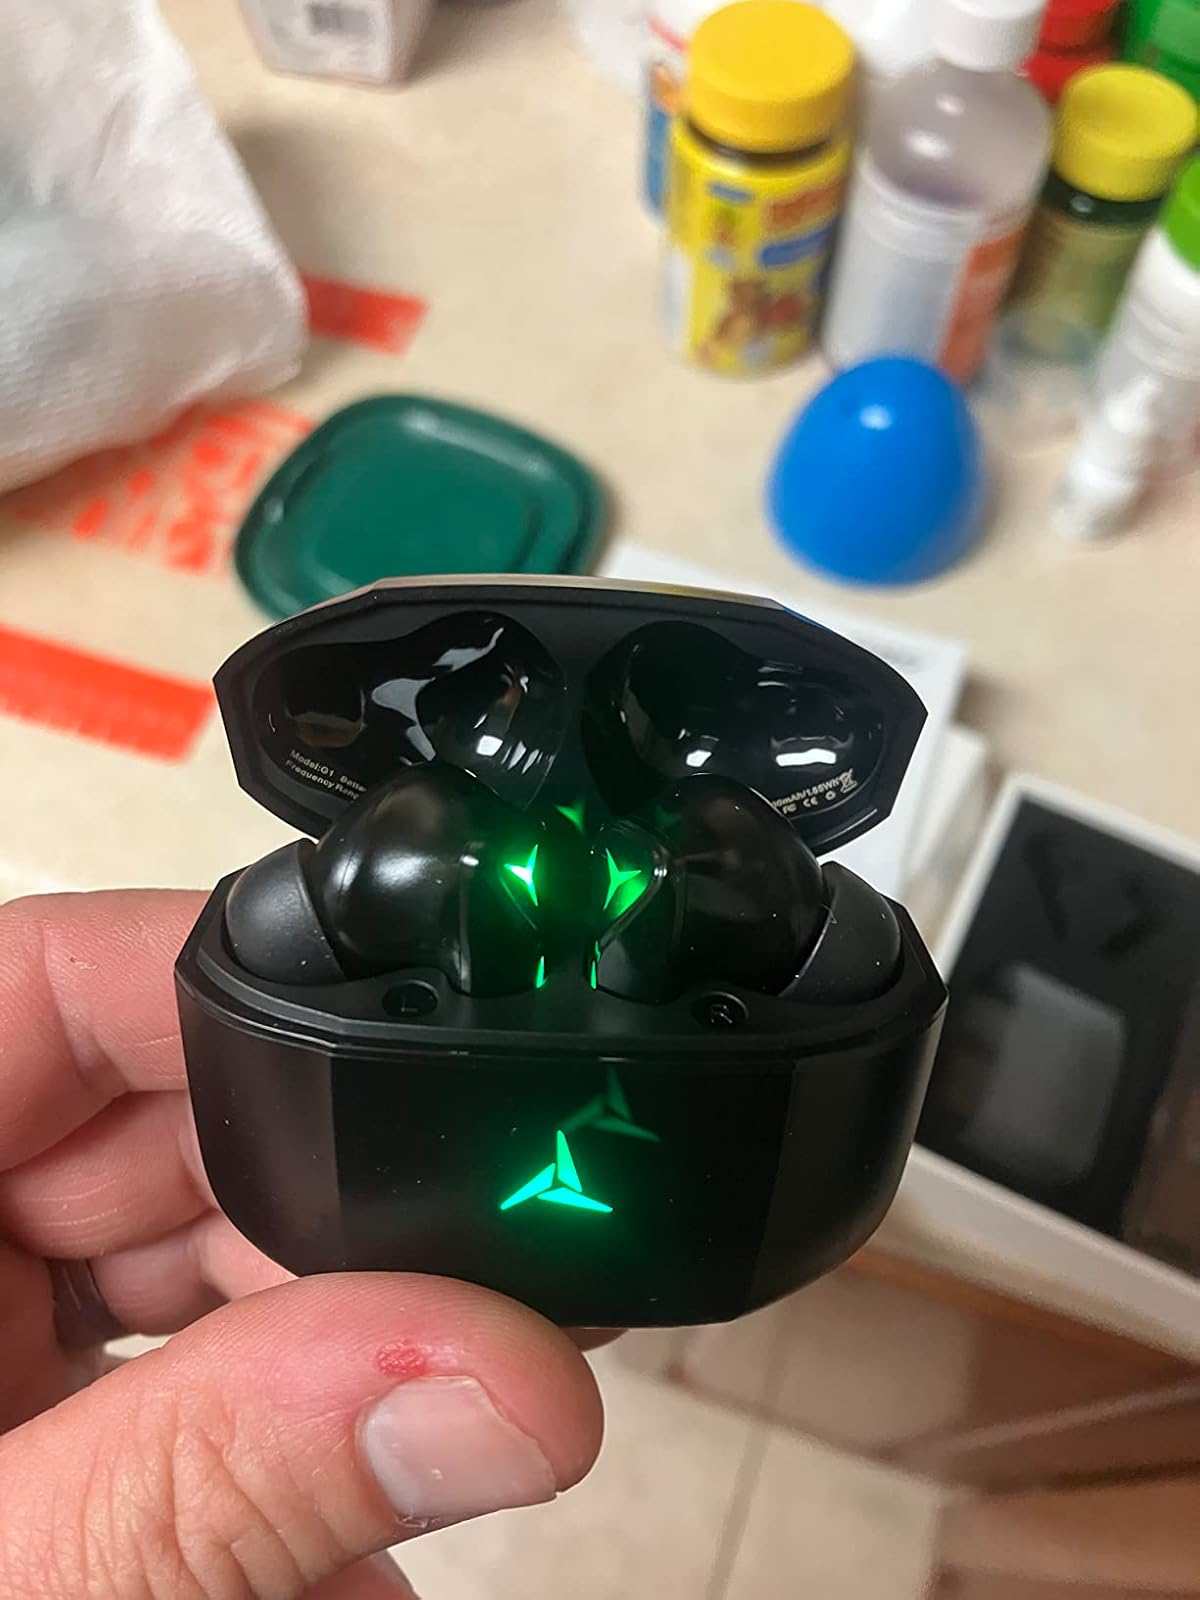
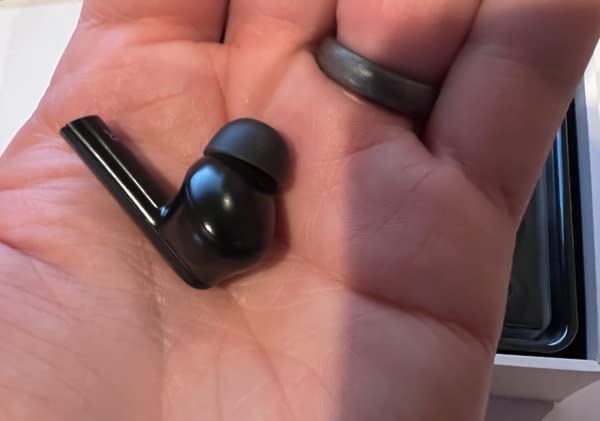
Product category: earbuds
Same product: yes